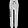
Label: Trouser